Unapologetic Bitch

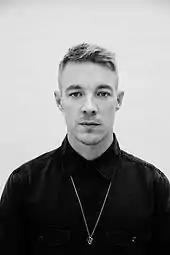
Diplo co-wrote and co-produced the song.

While recording for her thirteenth studio album, Madonna enlisted American DJ and producer Diplo to work with her on some songs. In May 2014, she posted three photos on her Instagram account, which revealed she was working the producer. She called him "a slave driver" in the studio. Diplo commented that he met Madonna because of her kids and then she invited him to a party, and they ended up writing seven songs together. He continued: "I do not usually feel pressured to write hits, but when it's an artist of this cailber, it's obvious that I want to push the bounderies [sic] a little bit further and surpass myself." He claimed she was "up for anything" and that he "love[s] when an artist gives a producer the confidence he needs to work with them, and Madonna was very open-minded to my ideas... she was down from day one." He added: